1933 Spanish Grand Prix

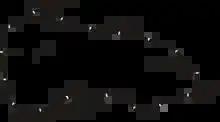
Lasarte, used for 1933 Spanish Grand Prix

The 1933 Spanish Grand Prix (formally the VIII Gran Premio de España) was a Grand Prix motor race held at Lasarte on 24 September 1933. The race was held over 30 laps of a 17.750 km circuit for a total distance of 532.500 km and was won by Louis Chiron driving an Alfa Romeo.